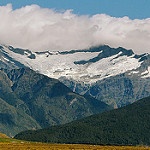
Scene: Outdoor